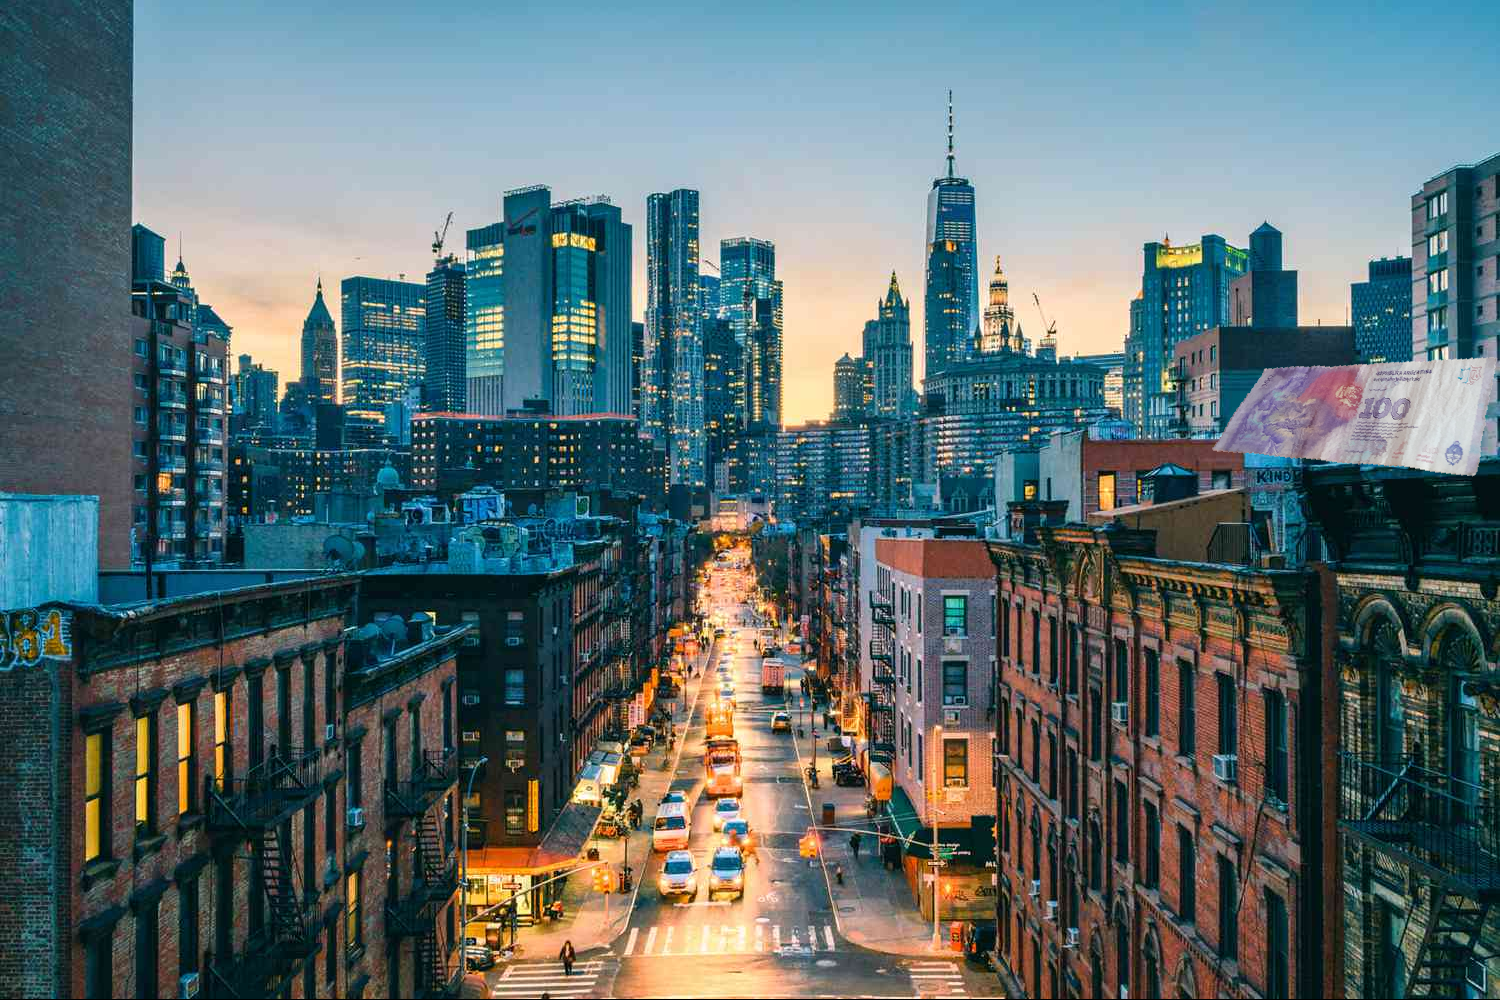
Denominación: 100